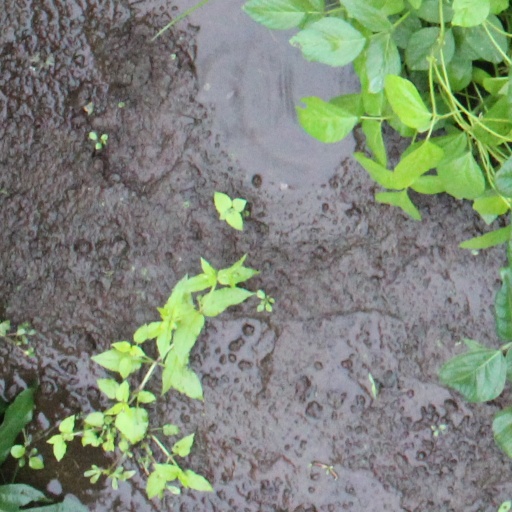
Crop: soybean